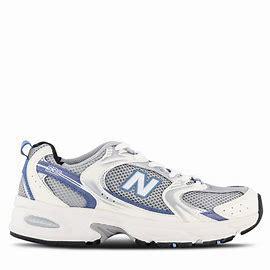
Brand: New
Model: Balance New Balance 530